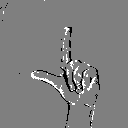
ASL letter: l